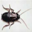
Label: cockroach